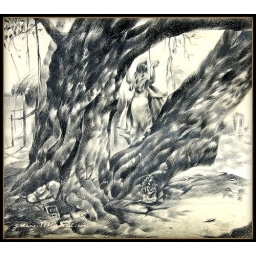
A piece of a drawing. An Idol of a god is standing behind an old banyan tree in bank of river Ganga.